André Lefèvre (Scouting)

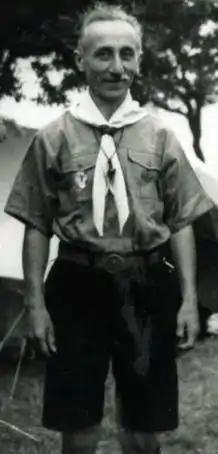

André Lefèvre (1887–1946) was National Commissioner of the Éclaireurs de France from 1922 to 1940. In the 1930s, Lefèvre set up a training camp for 60 Scoutmasters from all over French Indochina. He was a participant in the 5th World Scout Jamboree in Vogelenzang, Netherlands in 1937, where he was in charge of the French Delegation, inclusive of the Scouts de France, Éclaireurs Unionistes, and his own Éclaireurs de France, and wore an armband on which the badges of all three associations was embroidered. He was a recipient of the Silver Wolf.